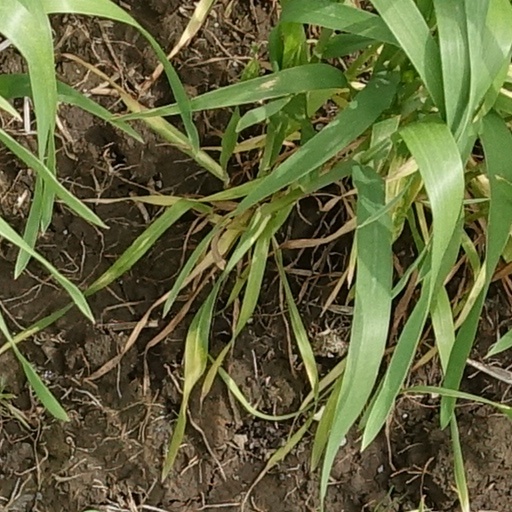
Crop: wheat